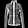
Label: Coat